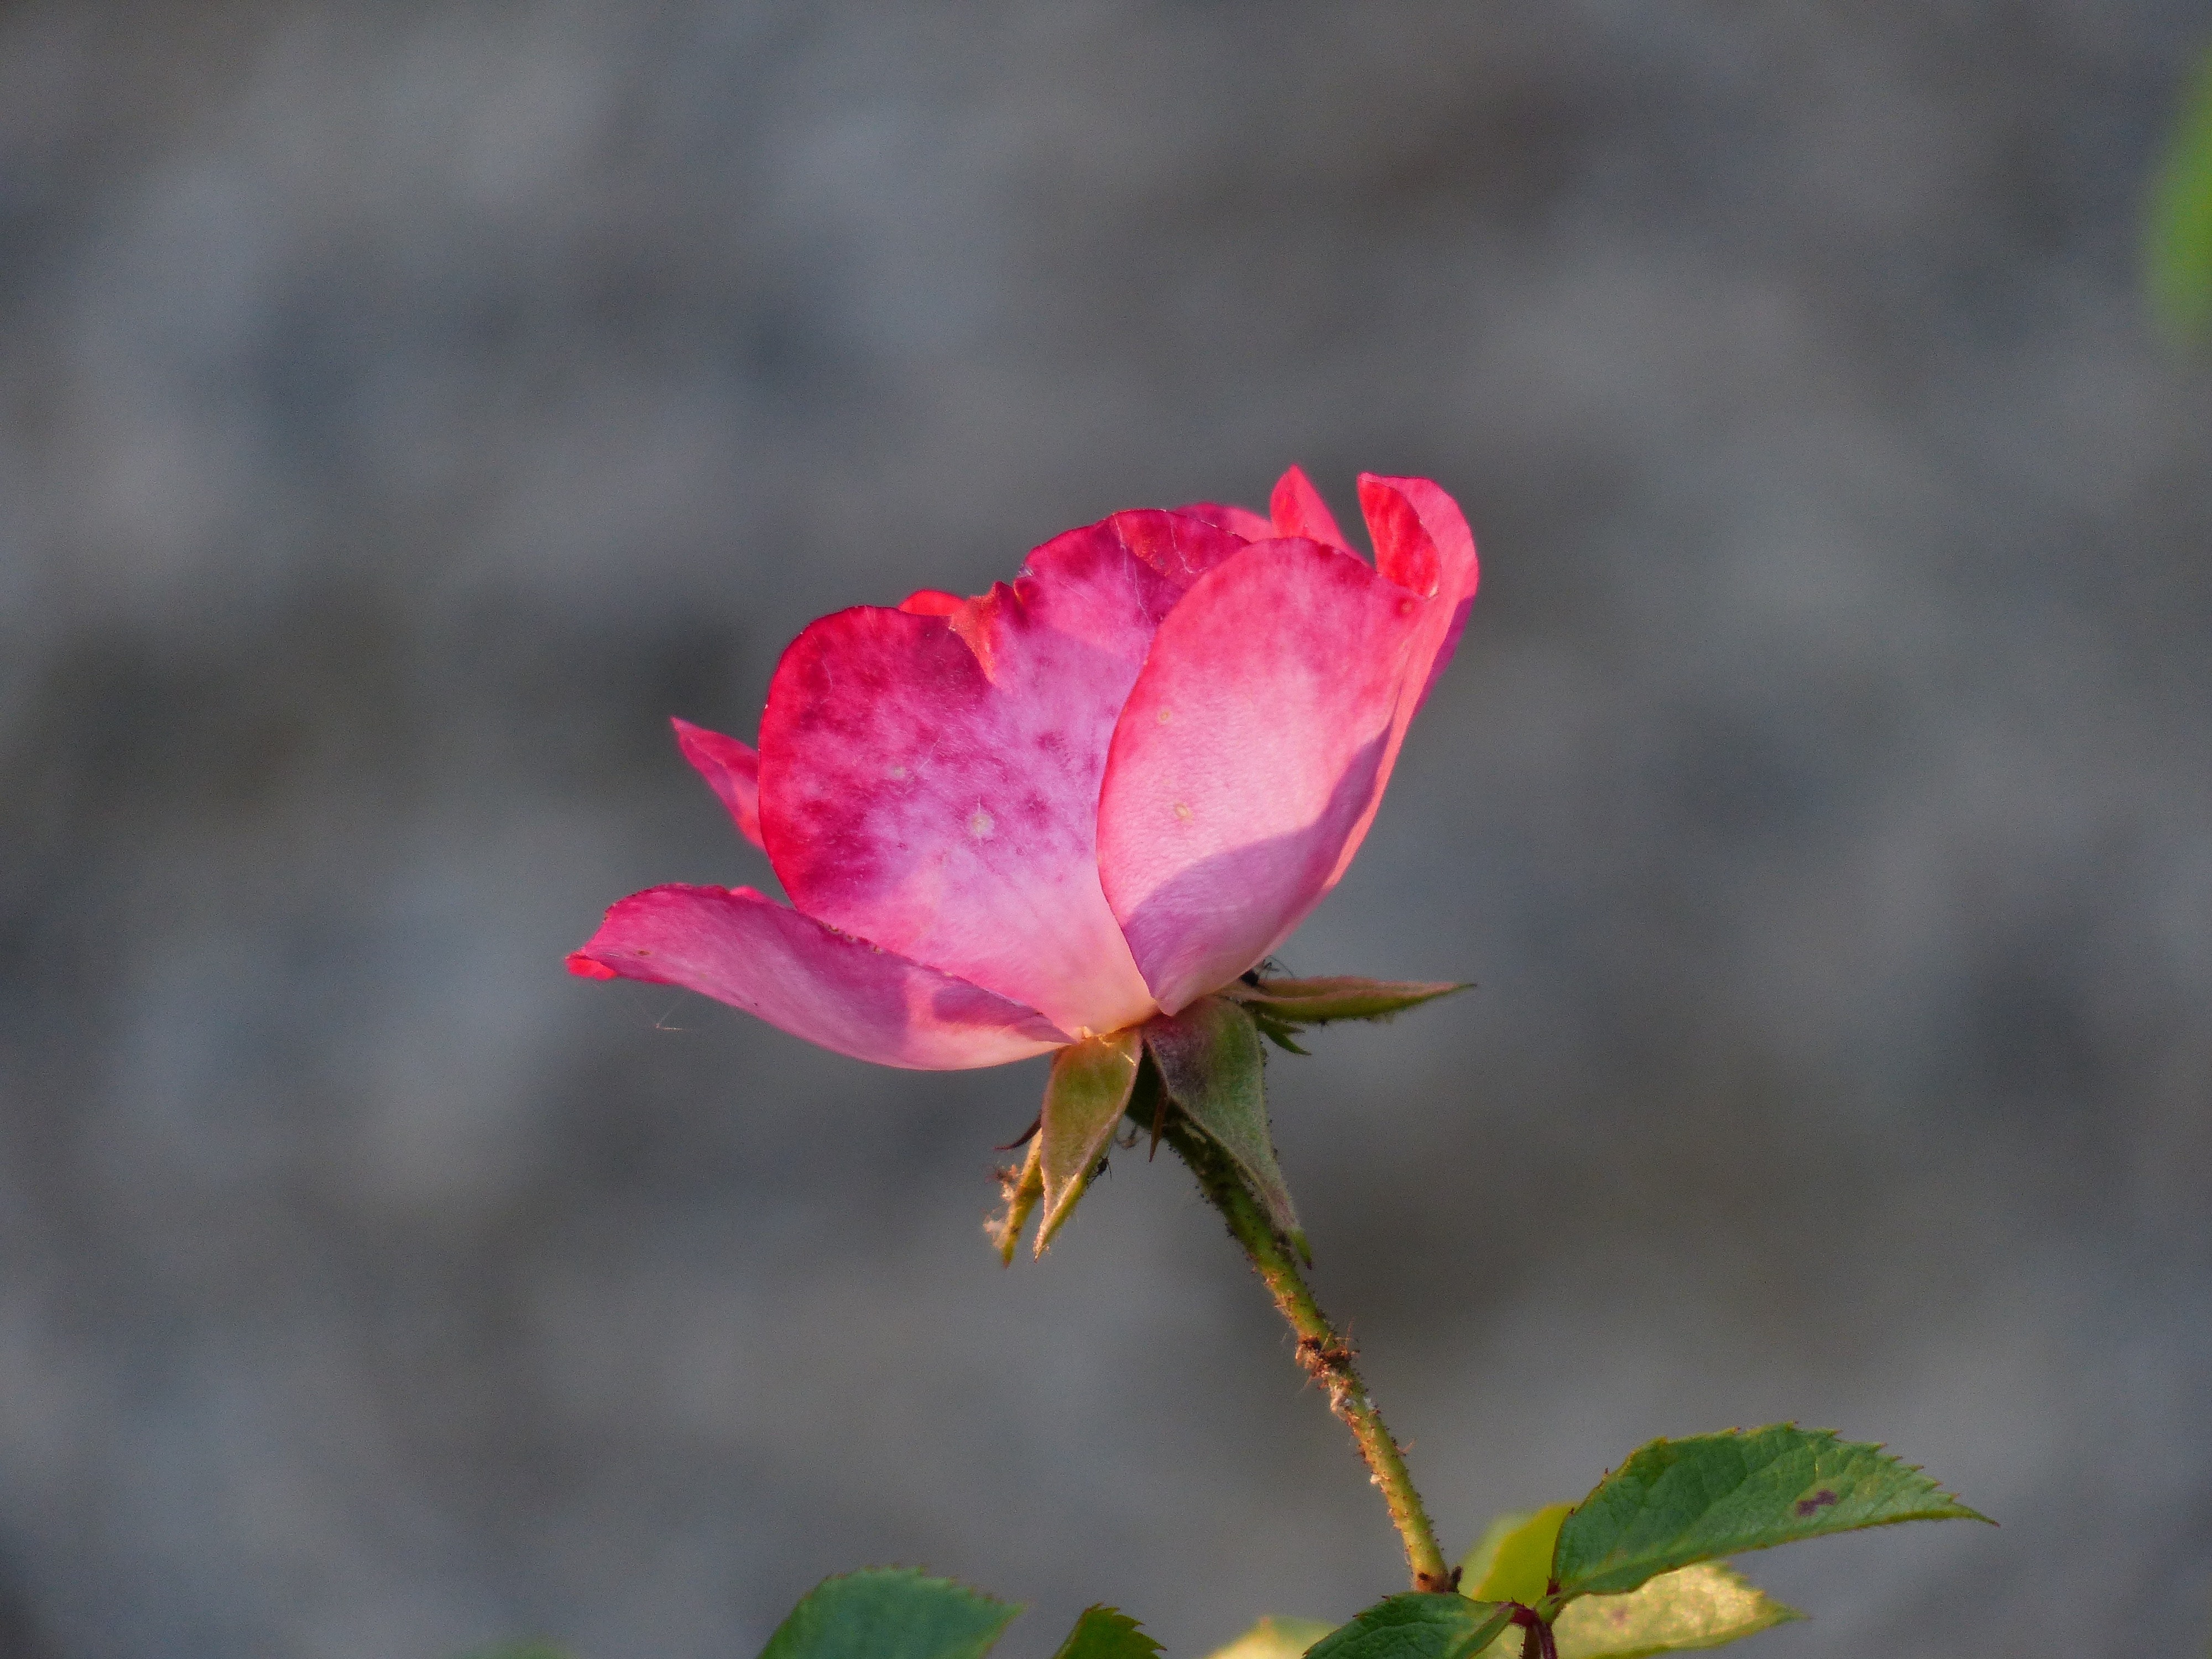
flower, flowering plant, petal, pink, plant, garden roses, red, rose family, rose, floribunda, bud, botany, plant stem, china rose, leaf, rose order, Hybrid tea rose, close up, sky, rosa gallica, Pedicel, photography, annual plant, prickly rose, rosa centifolia, wildflower